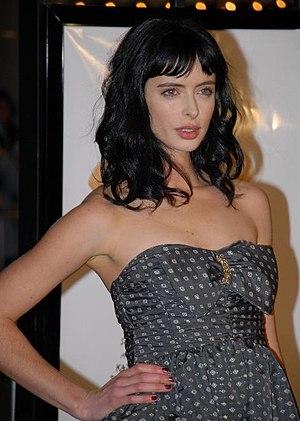
Krysten Alyce Ritter [ˈkɹɪstɛn ˈælɪs ˈɹɪtɚ], née le 16 décembre 1981 à Bloomsburg est une actrice, mannequin et musicienne américaine.